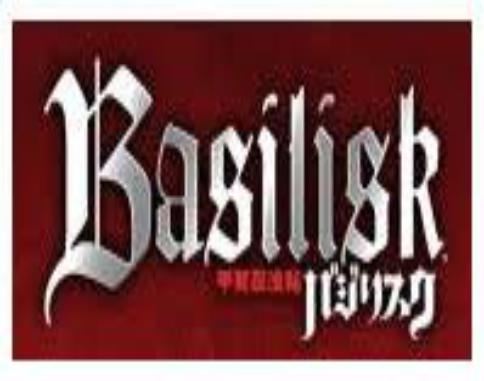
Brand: basilisk
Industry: Others